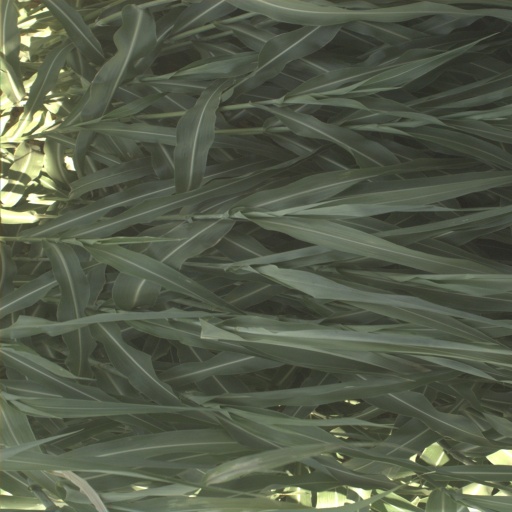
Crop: sorghum